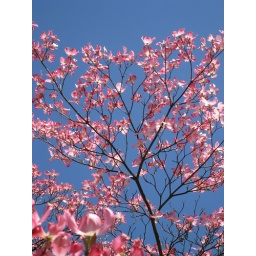
pink dogwood in the sky